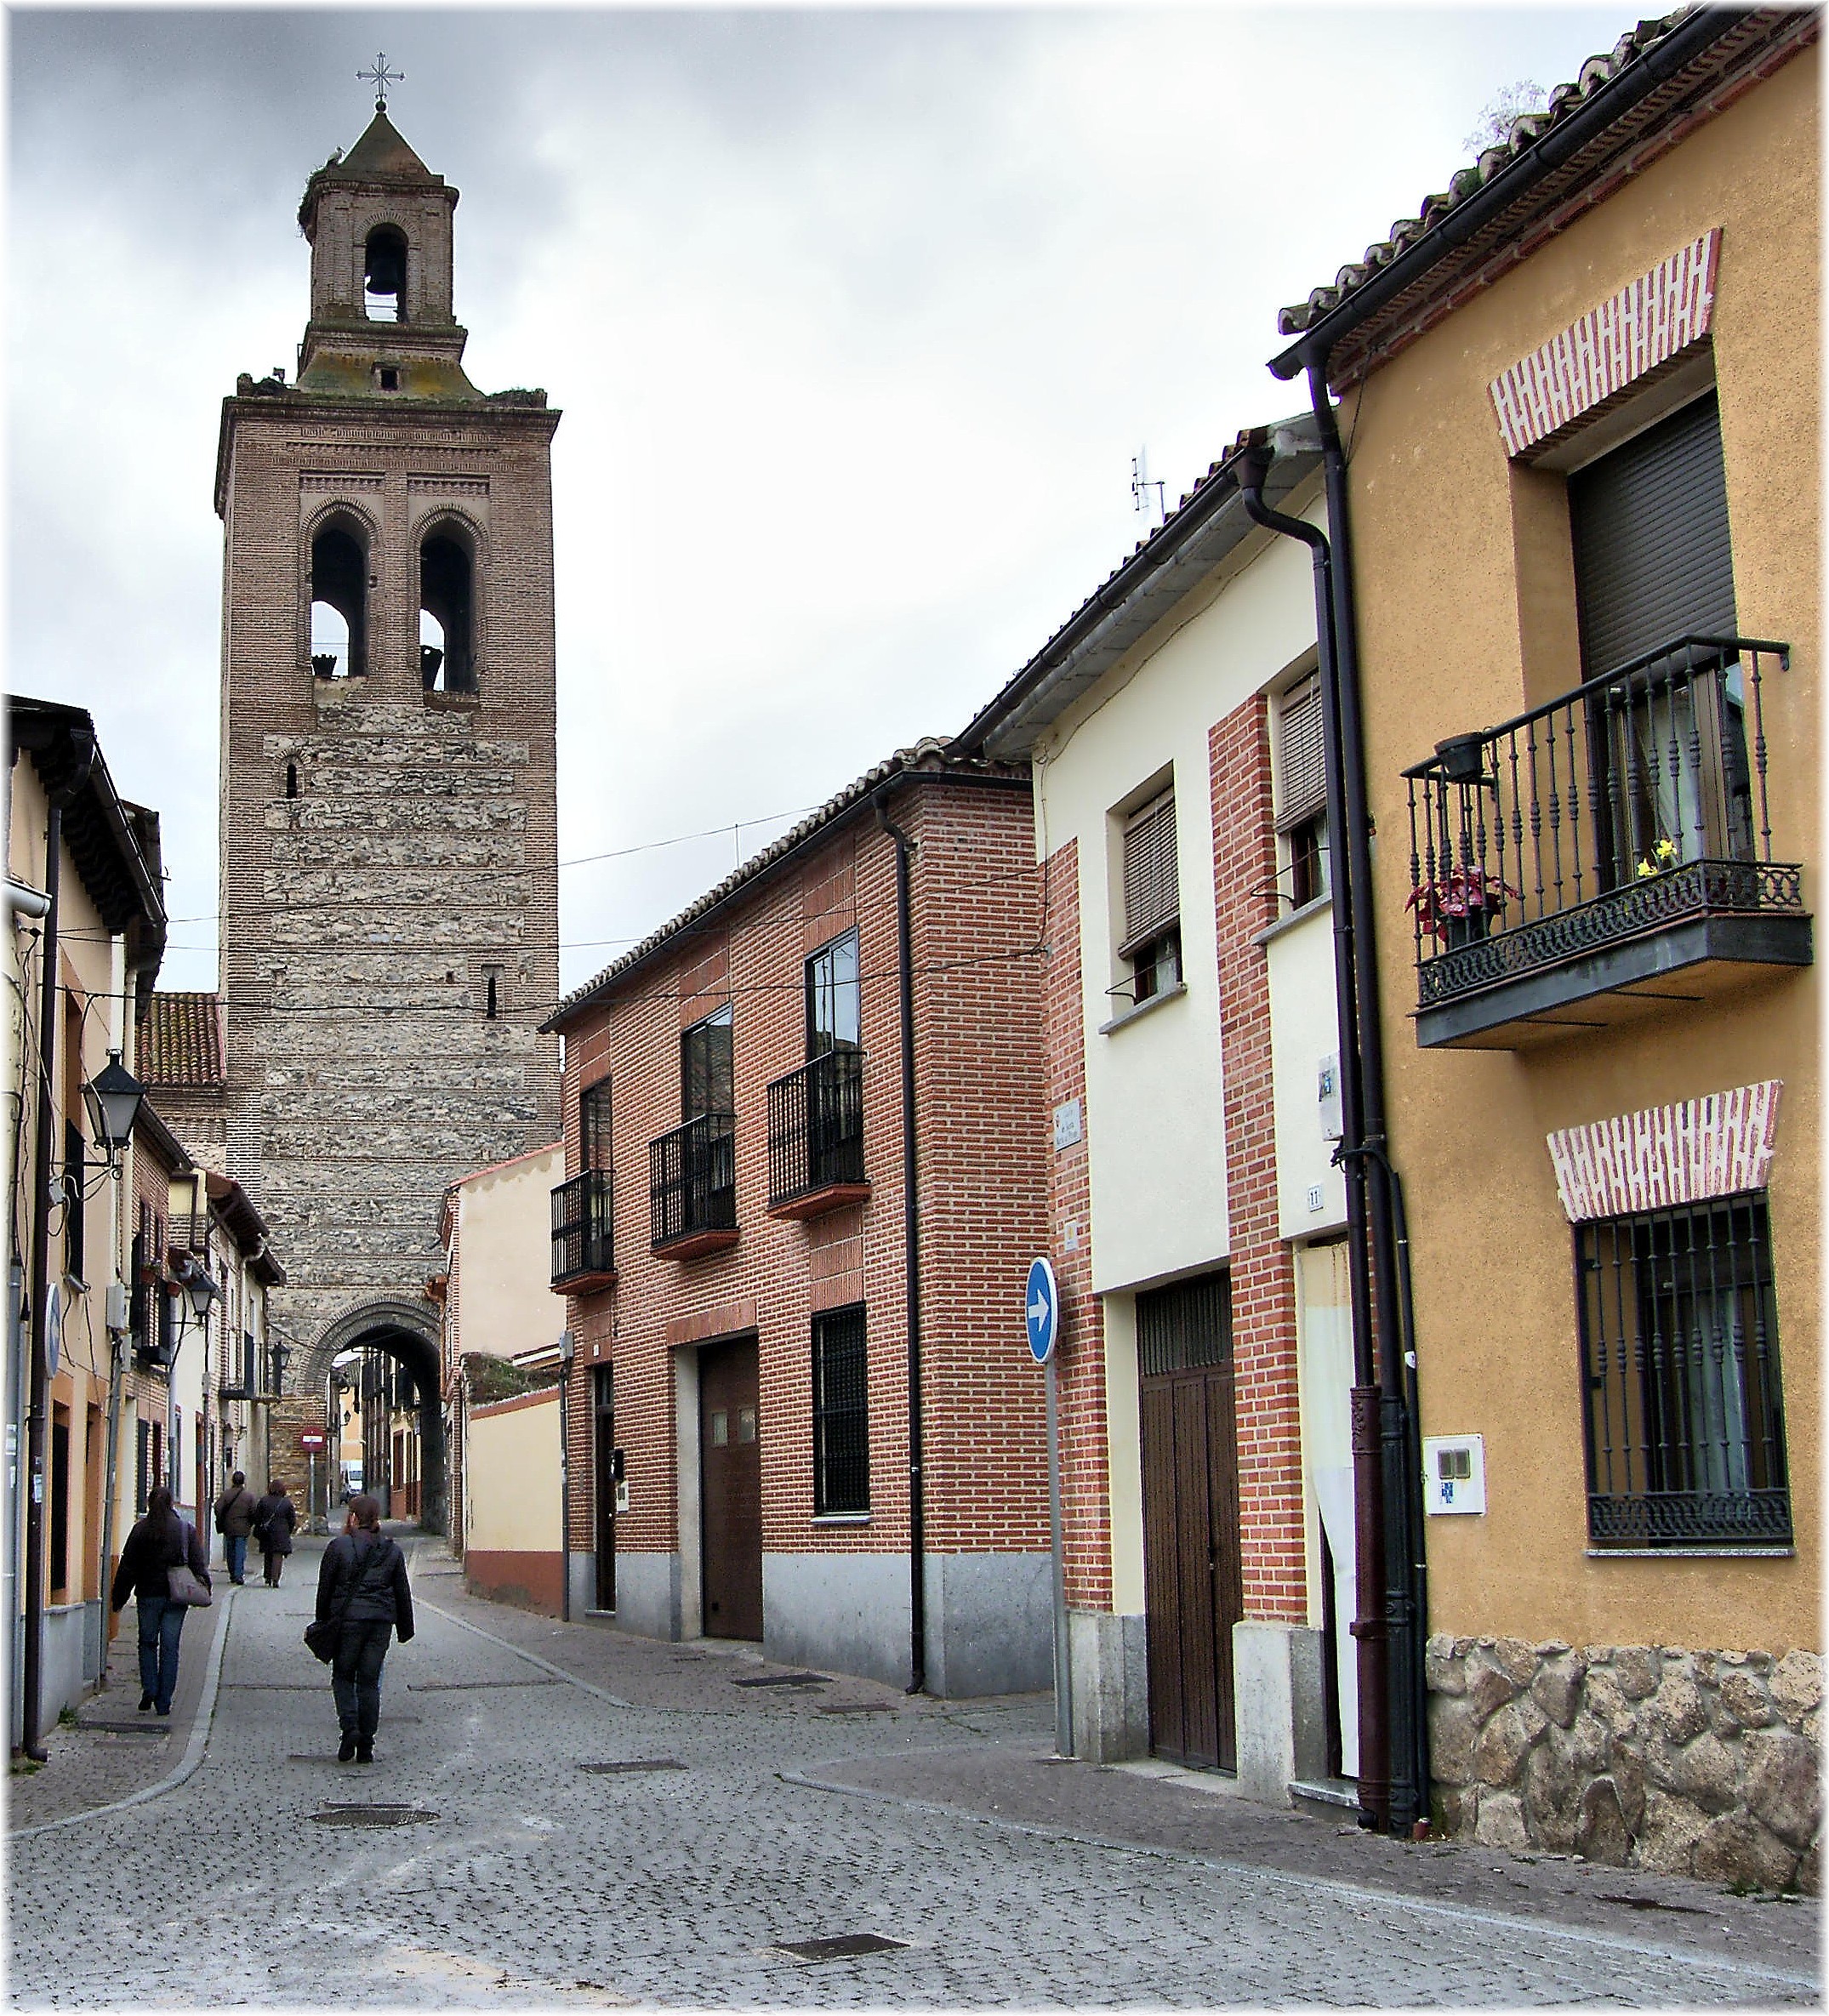
architecture, road, street, town, building, alley, city, downtown, rural, facade, tourism, spain, infrastructure, iglesia, piedra, pueblos, calles, historia, pedra, espana, igrexa, castillaleon, pobos, mozarabe, ruas, neighbourhood, nacional6, urban area, human settlement